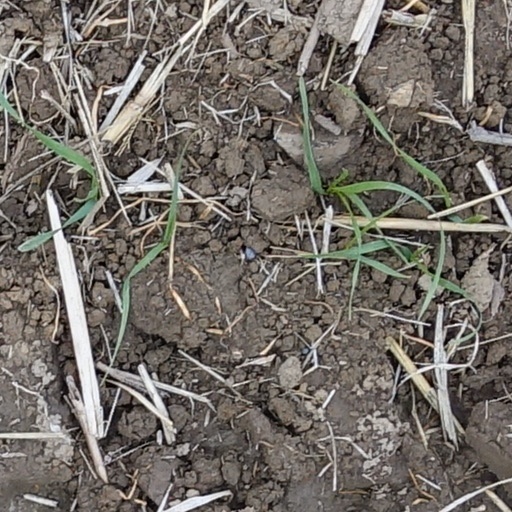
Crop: wheat